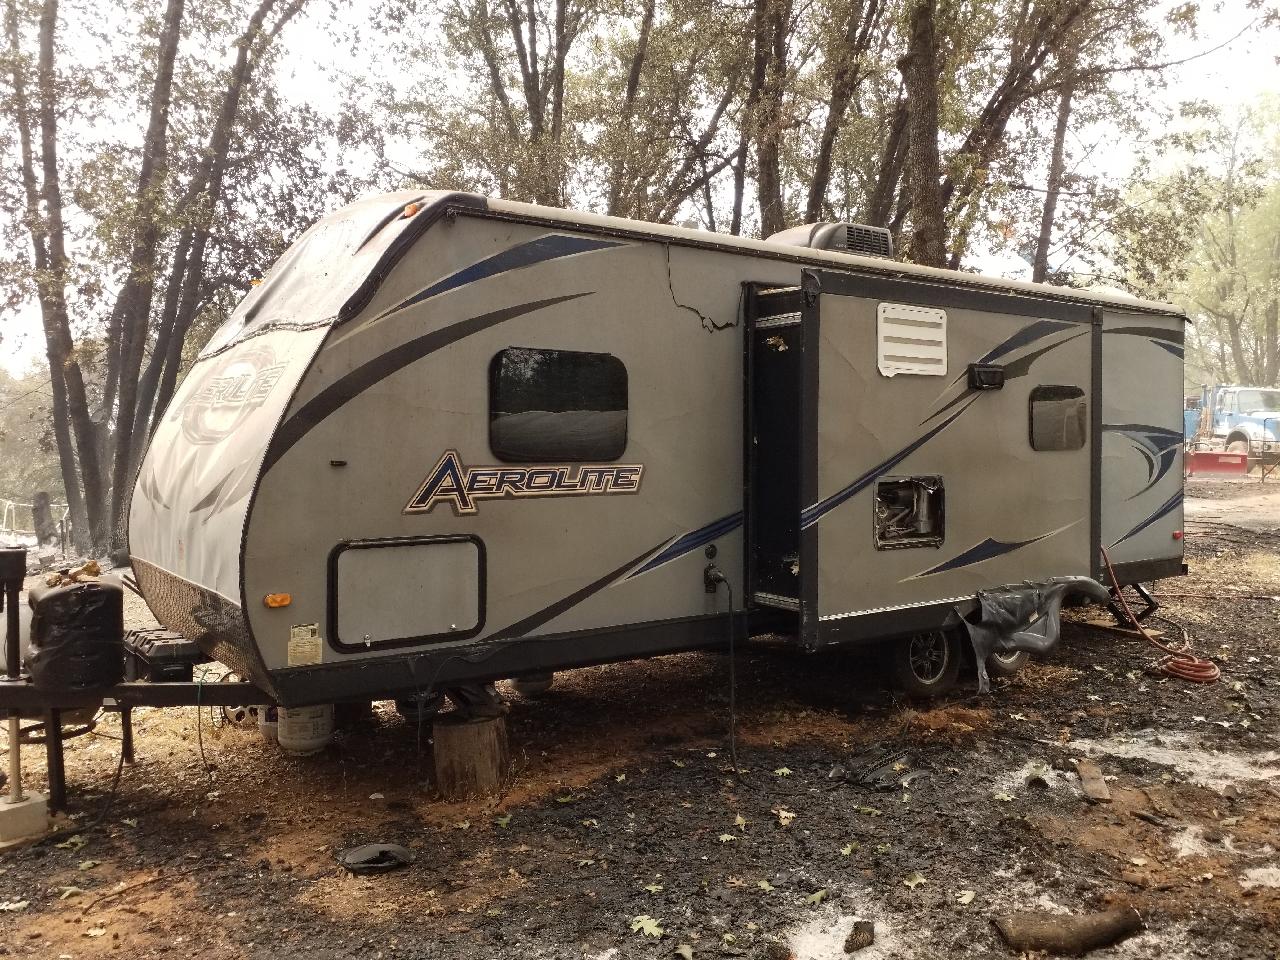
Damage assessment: minor